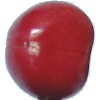
Label: Cherry 2